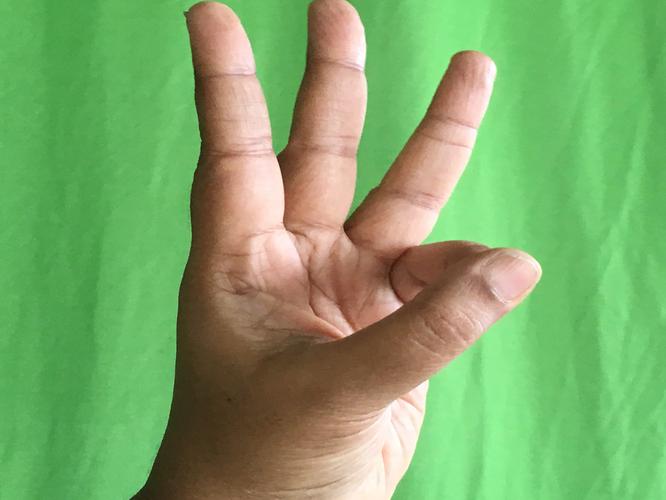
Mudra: Trishulam
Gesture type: single_hand